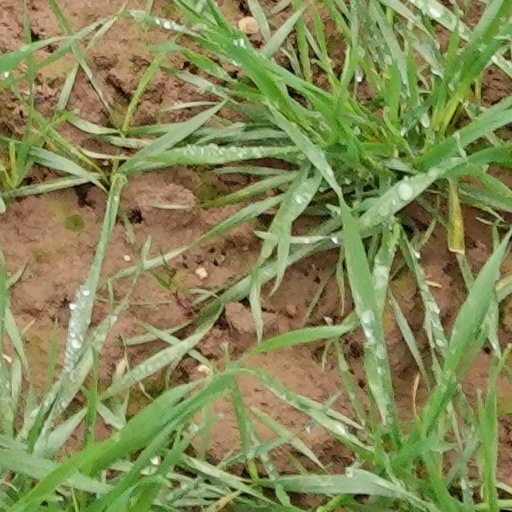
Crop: wheat